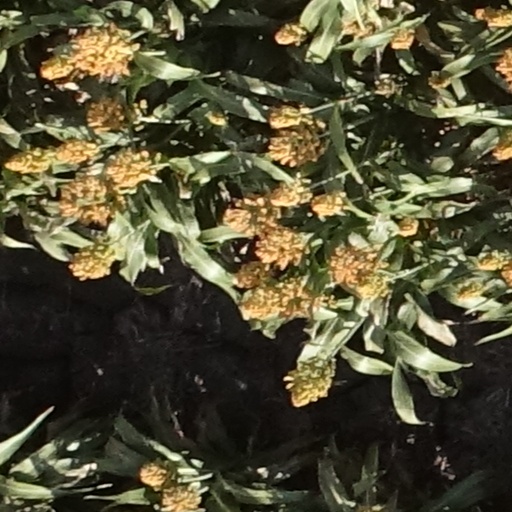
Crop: sorghum